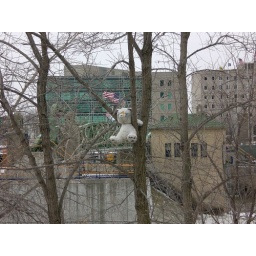
A lonely bear sitting in a tree.